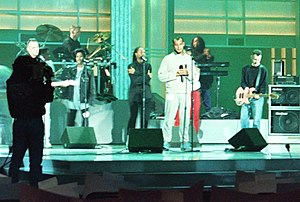
Fine Young Cannibals
Fine Young Cannibals ved prøverne til Grammy Awards 1990
"Fine Young Cannibals var et engelsk band dannet i 1984 i Birmingham, England. Bandet blev dannet af bassisten David Steele og guitaristen Andy Cox og sangeren Roland Gift. De blev primært kendt for hitsinglerne i 1989 ""She Drives Me Crazy"" and ""Good Thing"".